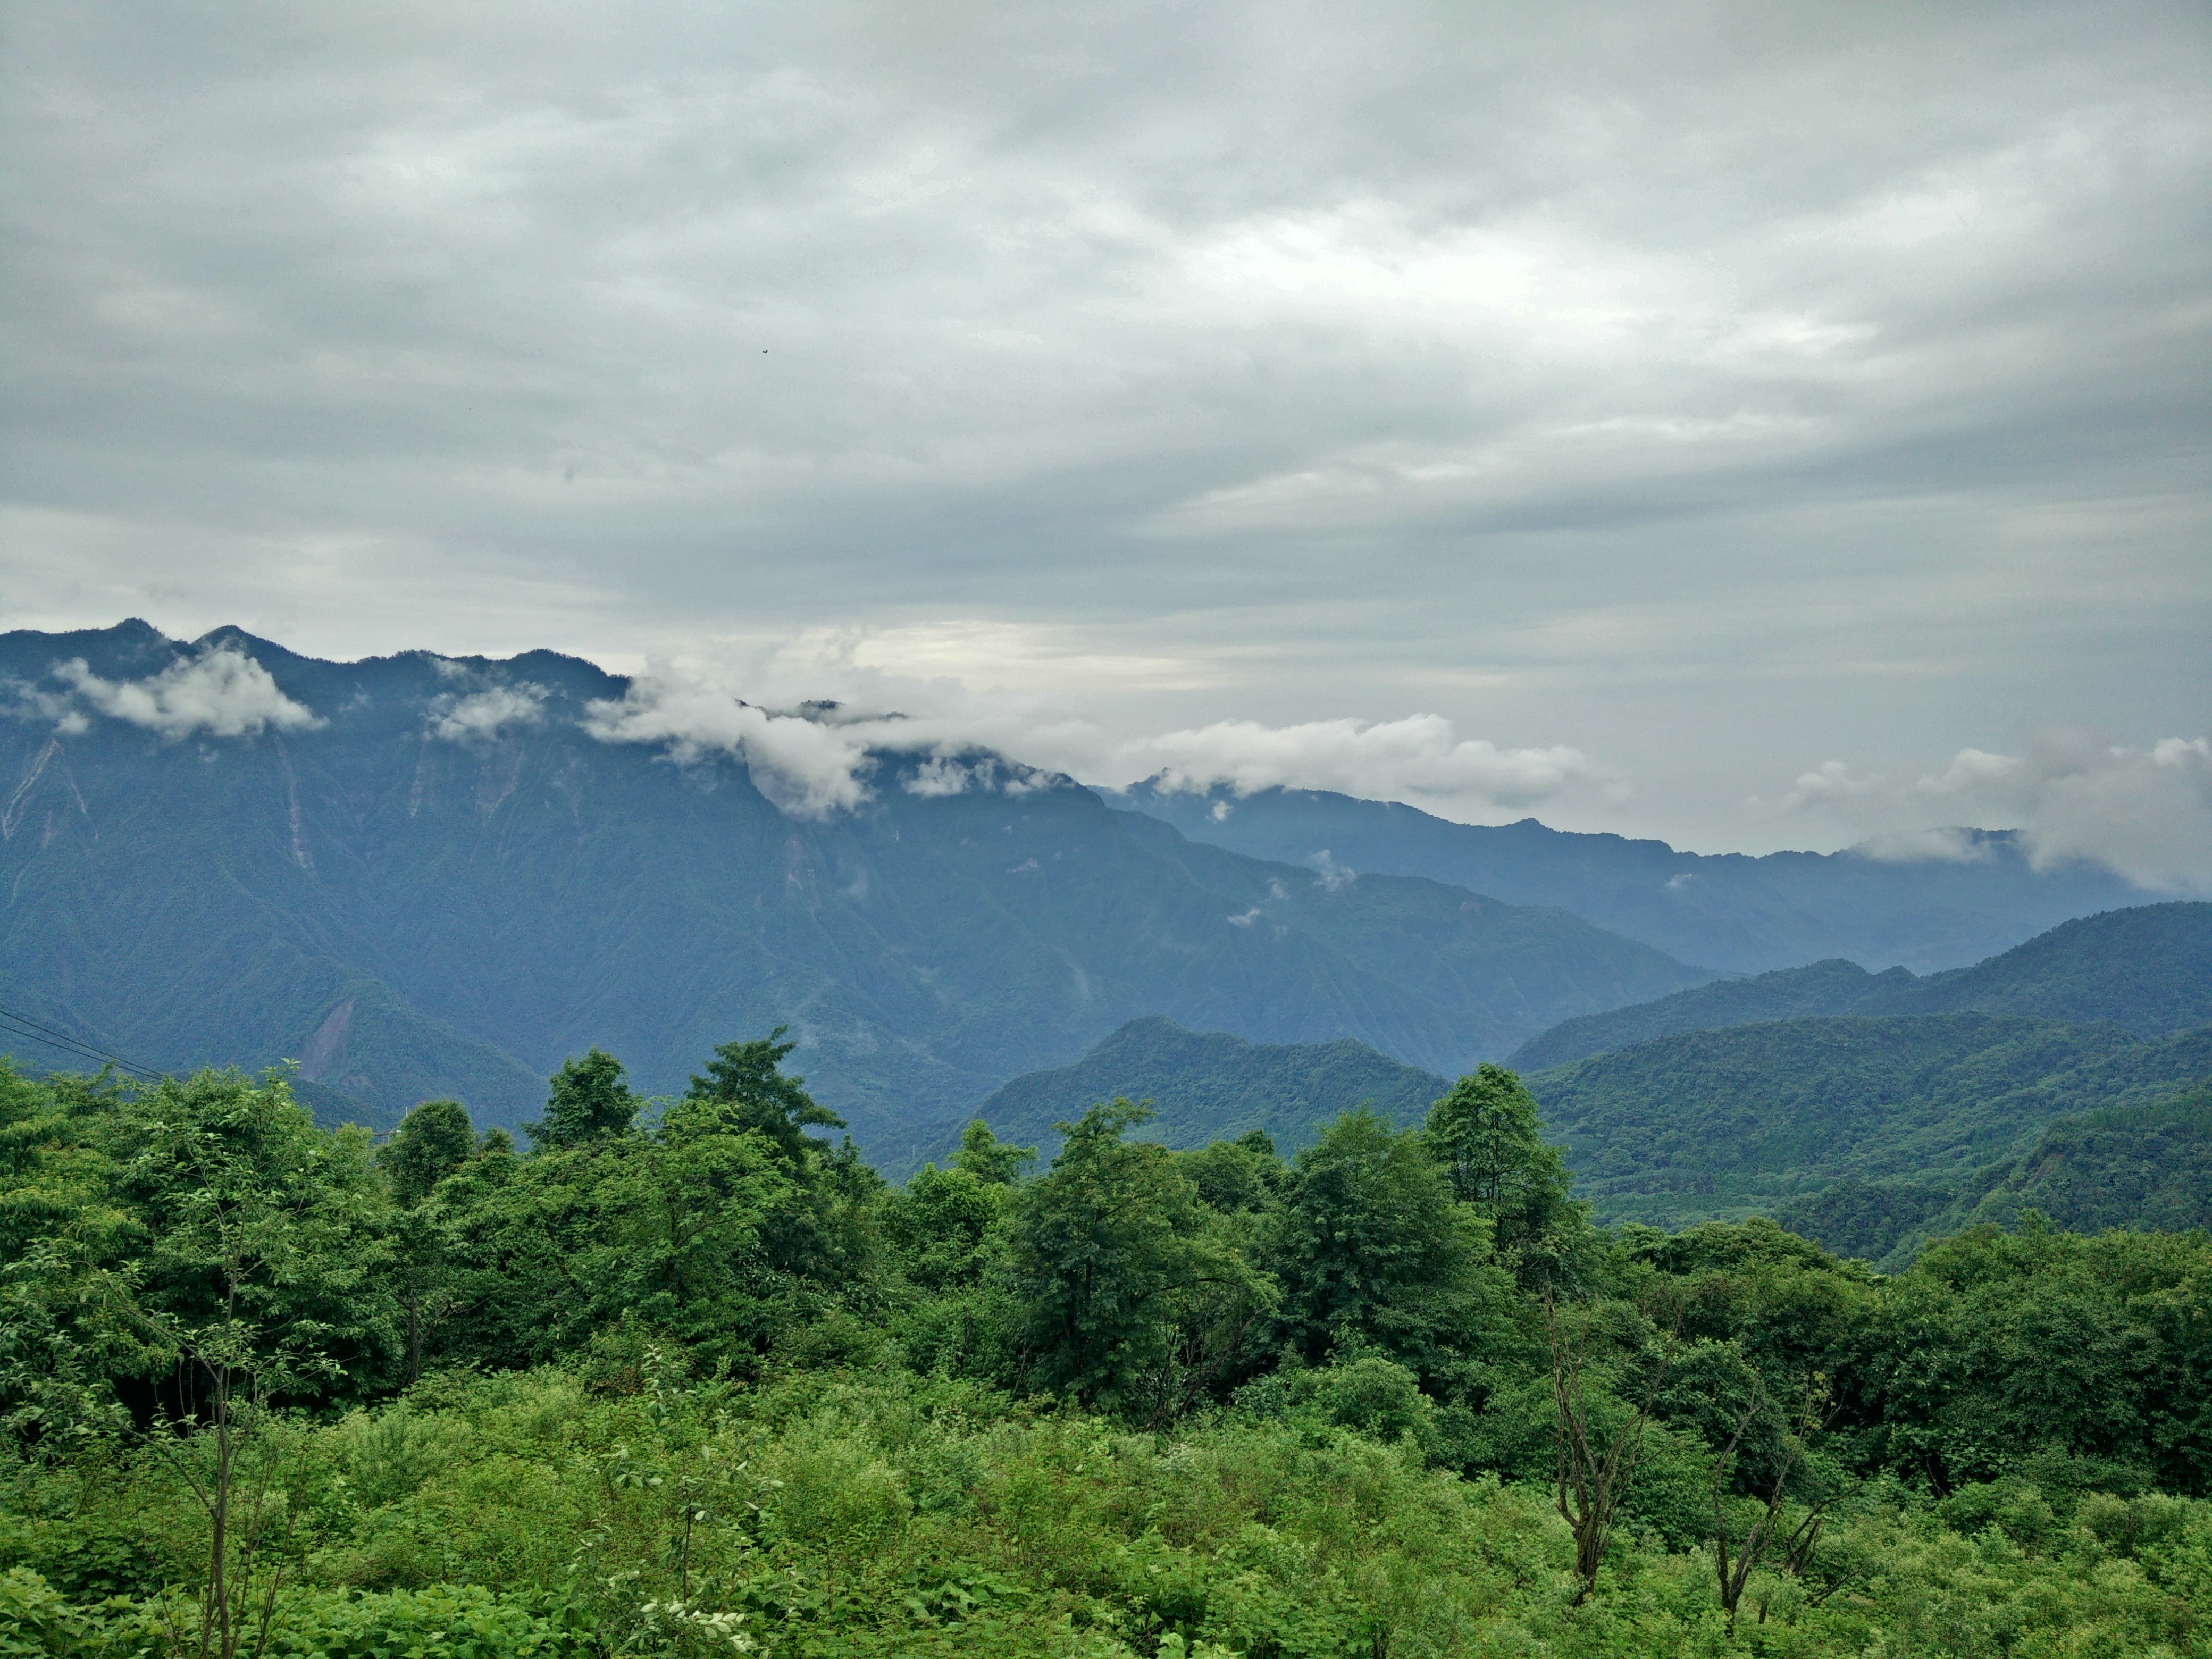
landscape, tree, nature, forest, wilderness, mountain, cloud, sky, meadow, hill, valley, mountain range, highland, ridge, alps, plateau, chengdu, habitat, china, ecosystem, landform, natural environment, geographical feature, atmospheric phenomenon, mountainous landforms, high spot, west snow hill